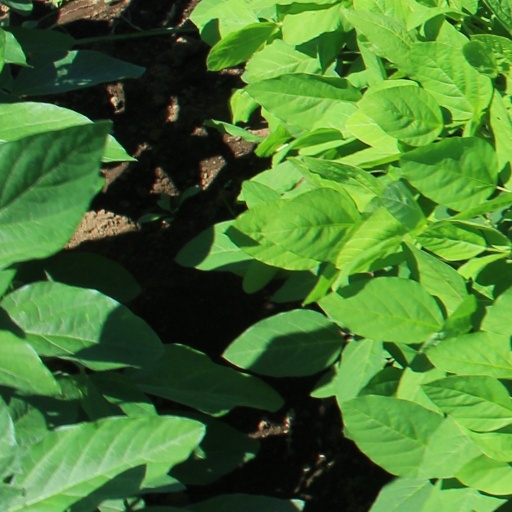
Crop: soybean